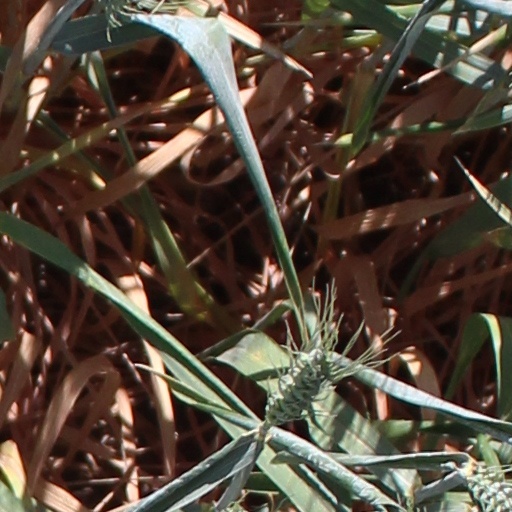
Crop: wheat